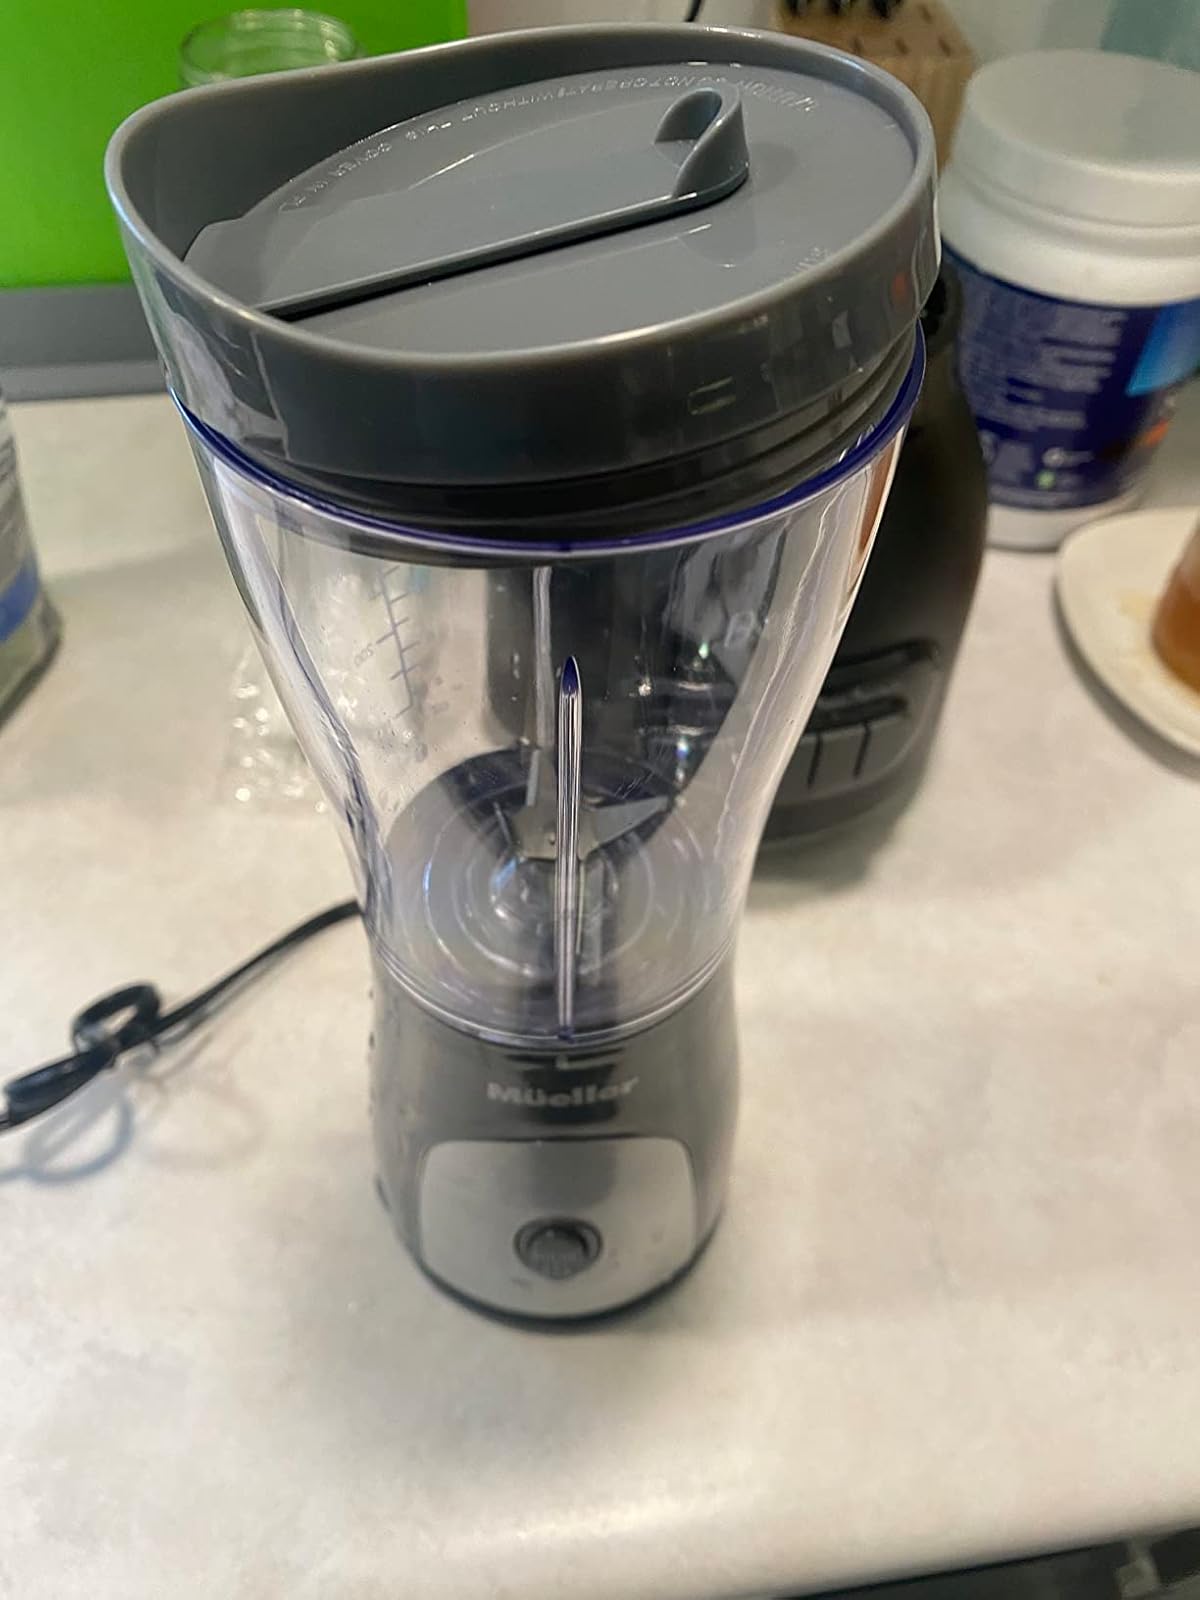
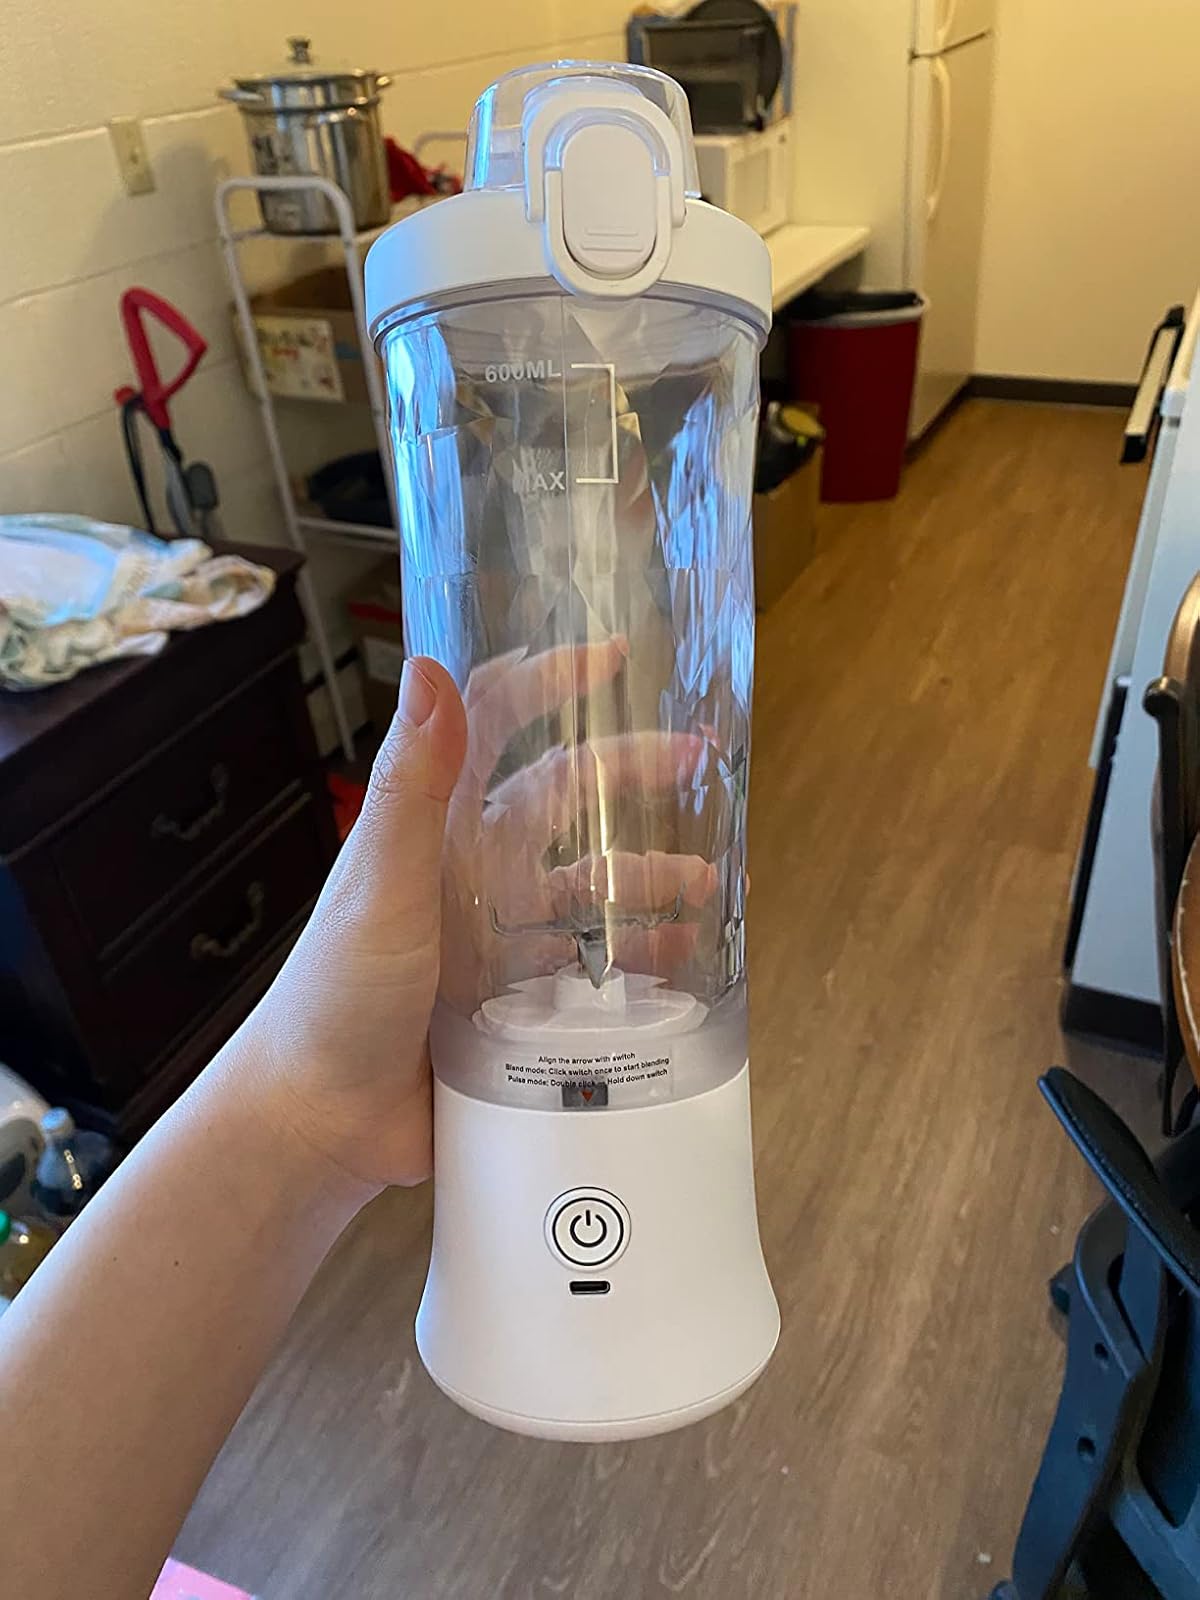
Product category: items_blender
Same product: no